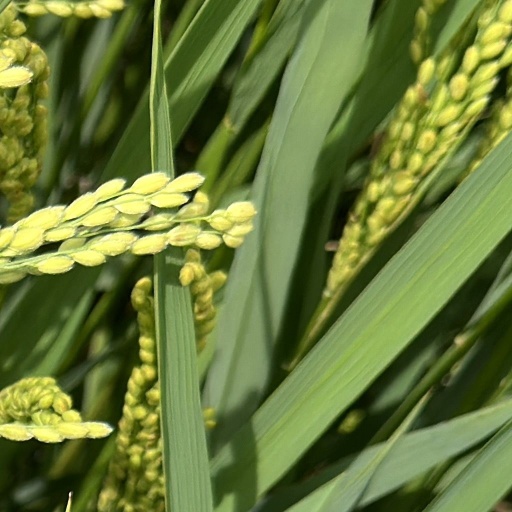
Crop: rice